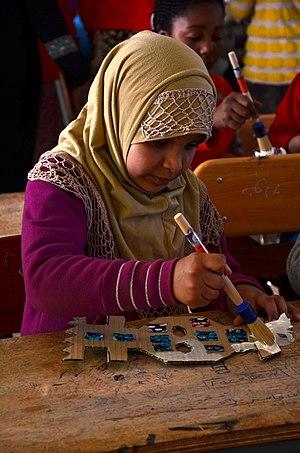
La culture algérienne est marquée par sa diversité, sa richesse, grâce à notamment à ses différentes régions, aux emprunts à d'autres peuples, ainsi que par sa diffusion et à travers le monde. Chaque région, chaque ville ou oasis constitue un espace culturel particulier. La Kabylie, les Aurès, l'Algérois, les Hauts plateaux, la vallée du Mzab, le Gourara, le Hoggar, la Saoura, l'Oranie sont chacune des régions avec des particularités culturelles et parfois linguistiques.